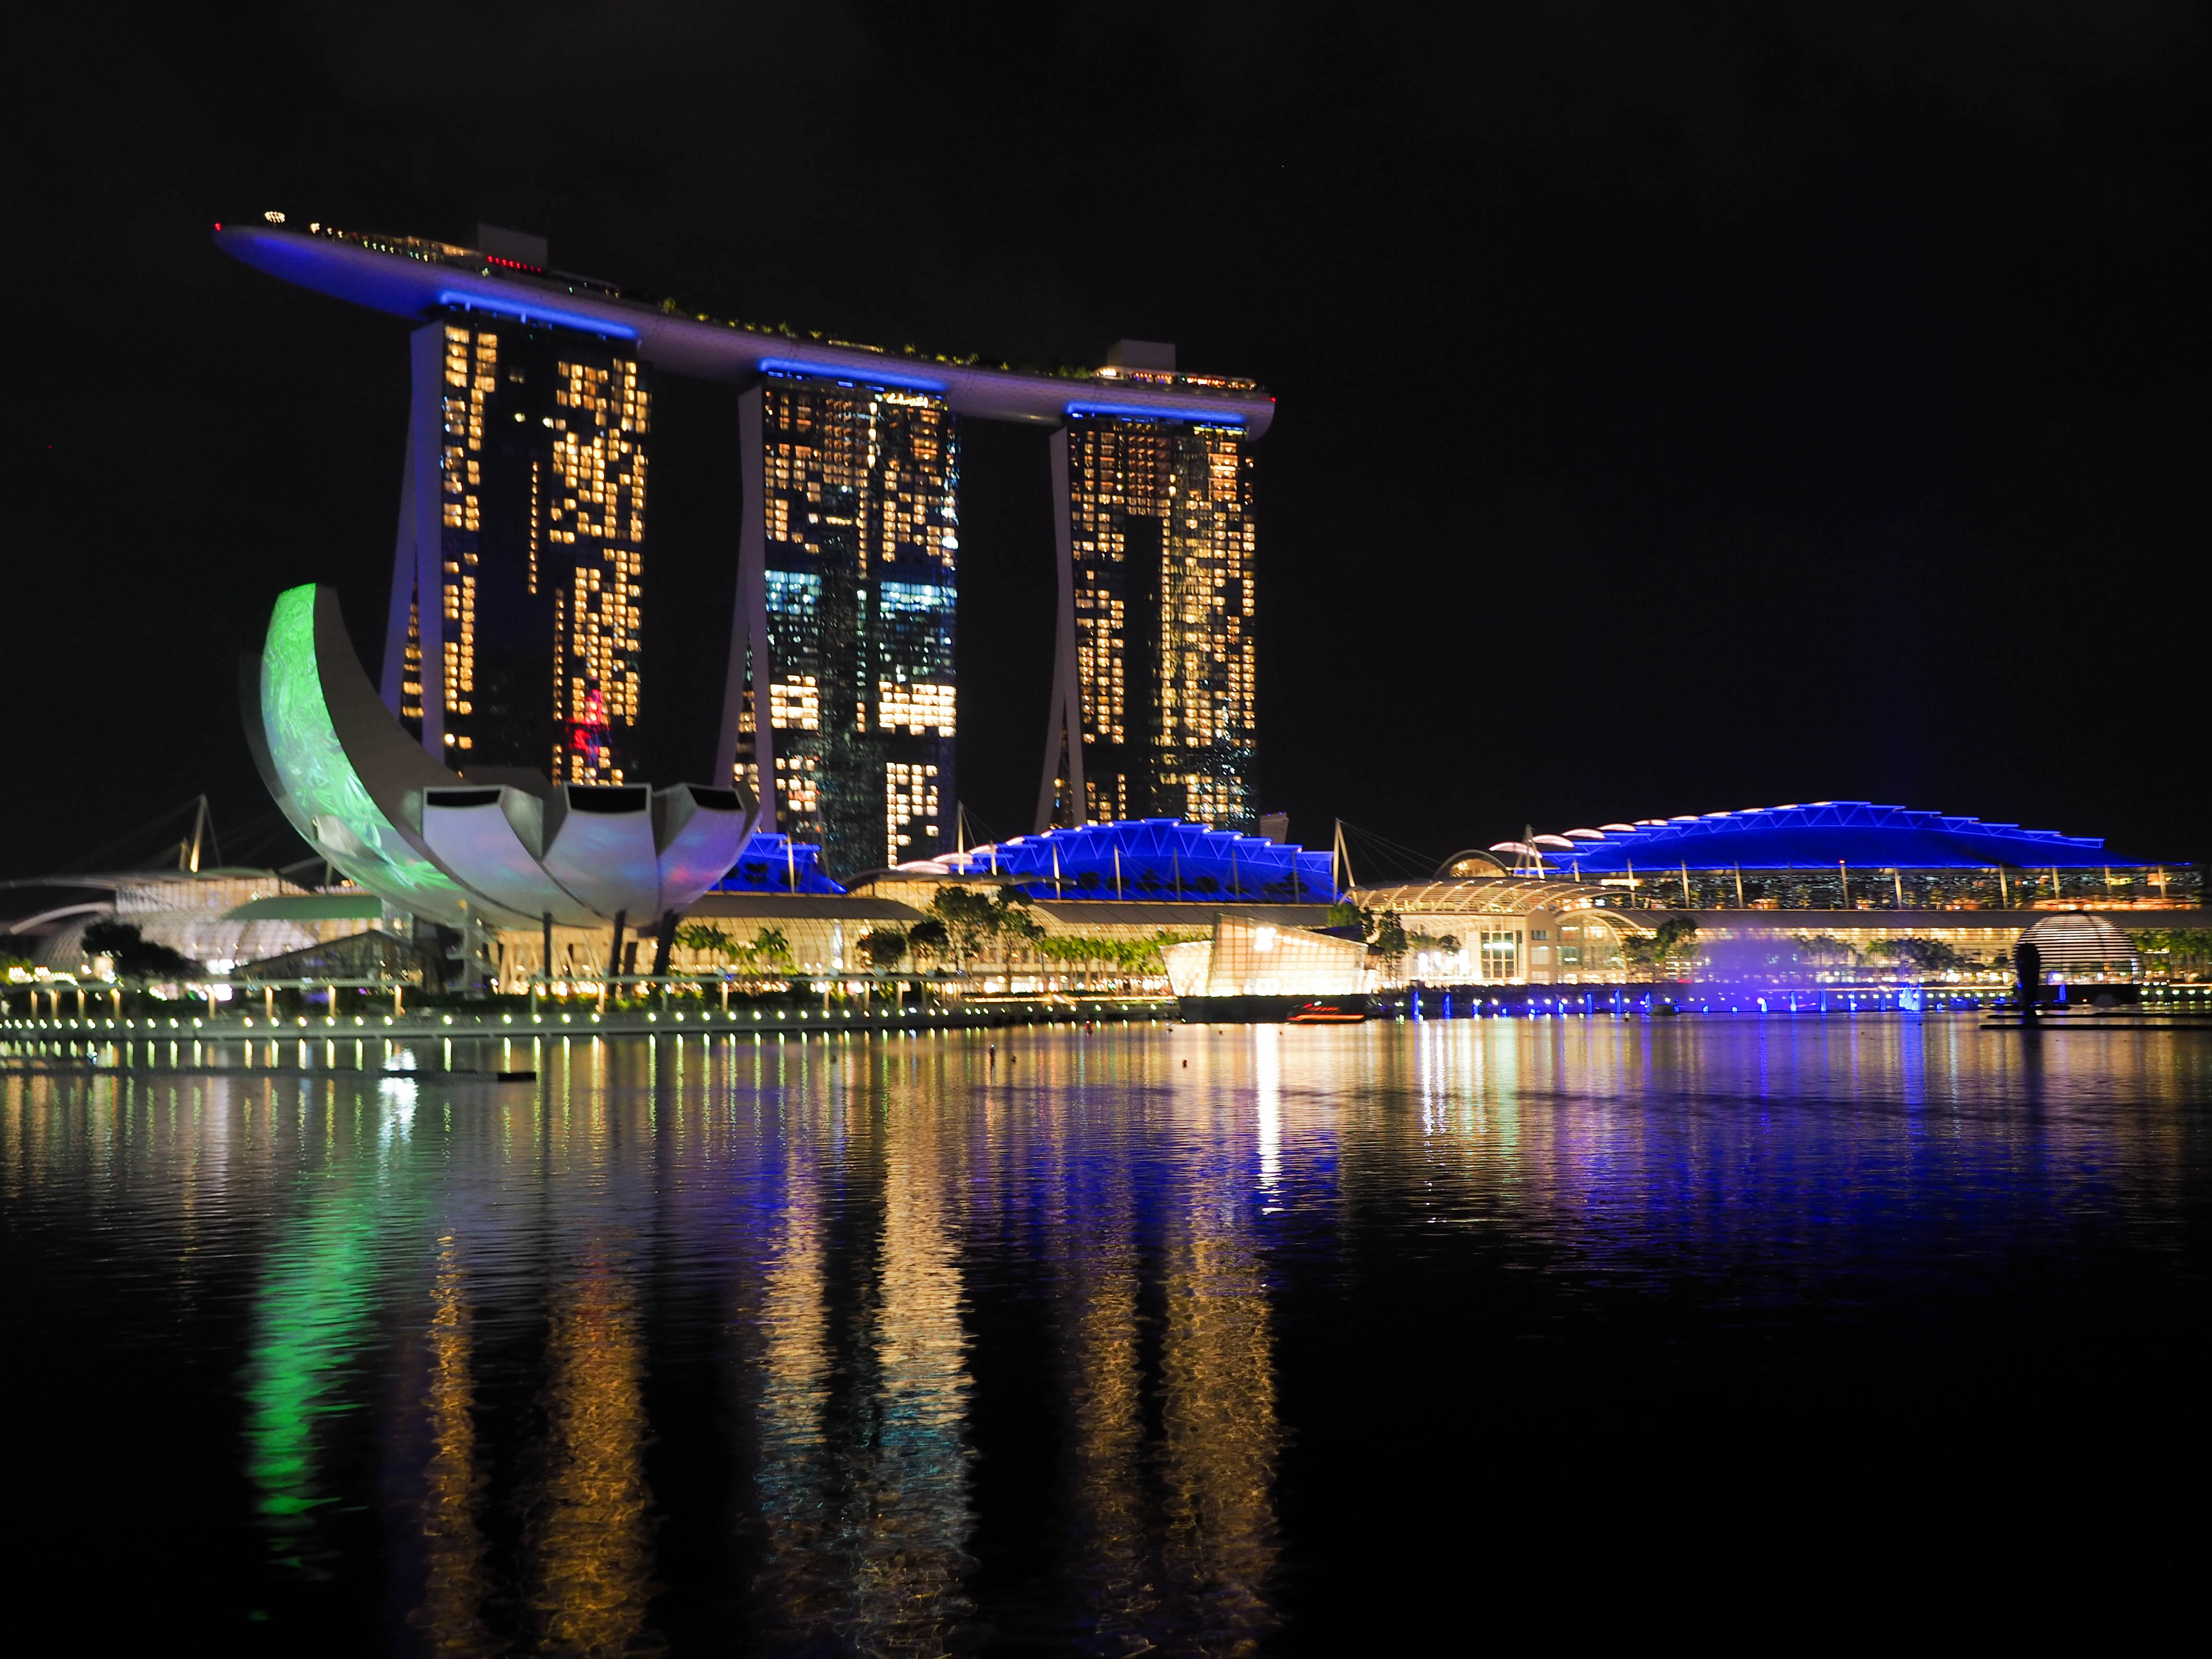
bay, sand, water, building, light, electricity, sky, lake, cityscape, tower block, midnight, city, landmark, metropolis, mixed use, electric blue, facade, commercial building, condominium, darkness, reflection, event, downtown, night, neon, headquarters, plant, house, skyline, art, tourist attraction, corporate headquarters, landscape lighting